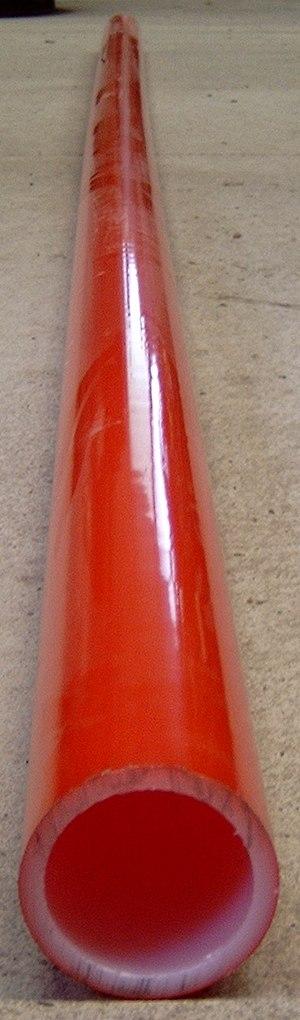
Il est difficile de définir exactement l’origine du tube. Il n’est pas exclu qu’à une époque préhistorique on utilisa des troncs d’arbres creux pour véhiculer l’eau. Bien qu’il ne soient pas classés en tant que tube, l’usage a perduré jusqu’en 1788 pour amener la saumure de Salins-les-Bains jusqu’à la Saline royale d'Arc-et-Senans via un saumoduc.
Les conduites en polyéthylène sont utilisées depuis 1957 avant tout pour les réseaux de distribution de gaz, d’eau potable et pour l’évacuation des eaux usées. Elles sont également utilisées dans de nombreuses branches de l’industrie.